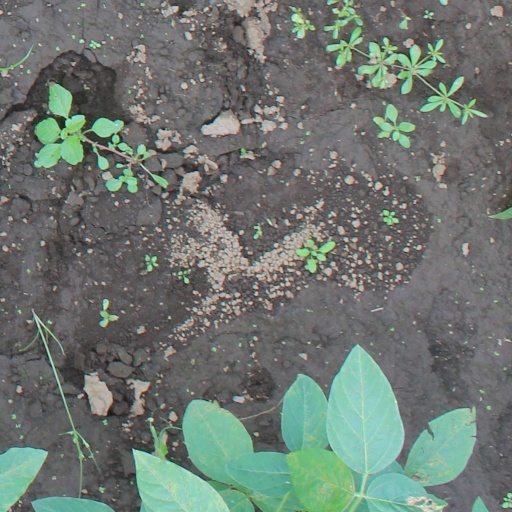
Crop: soybean